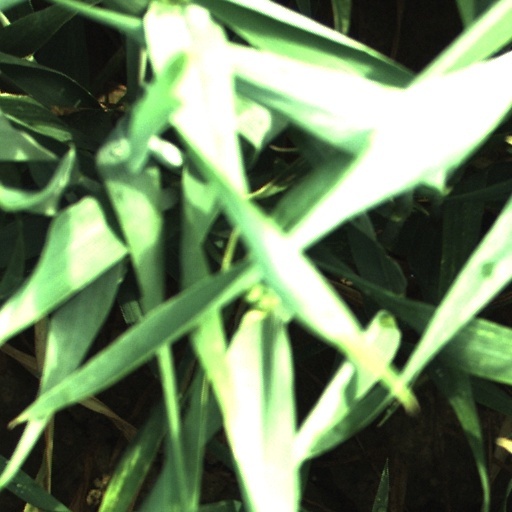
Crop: wheat